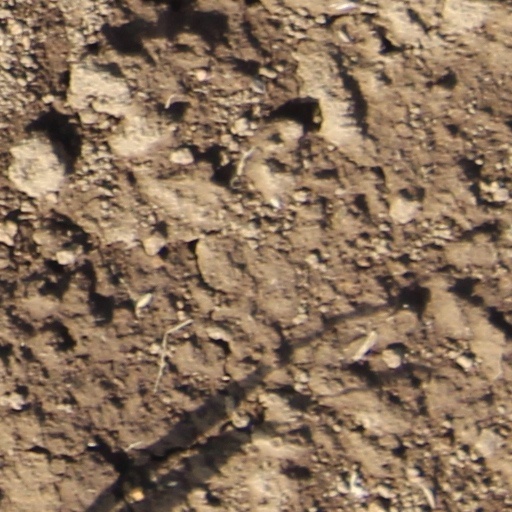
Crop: wheat